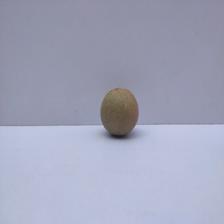
Size: Small